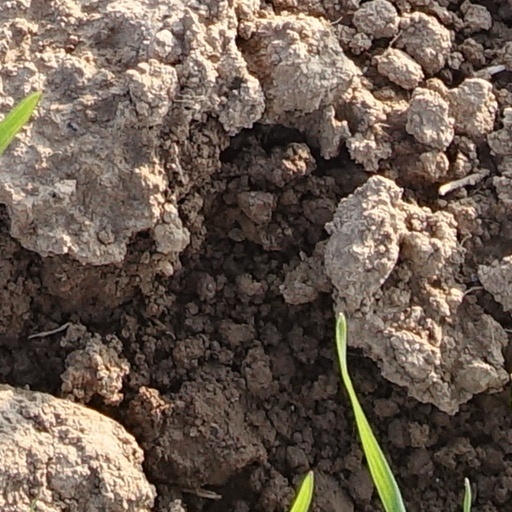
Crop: wheat